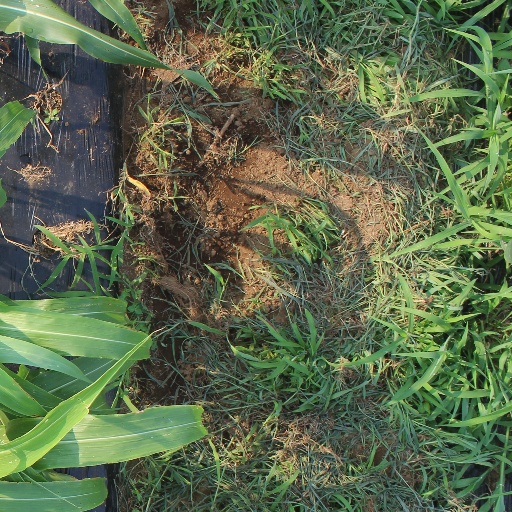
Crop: sorghum